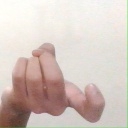
अक्षर: ज